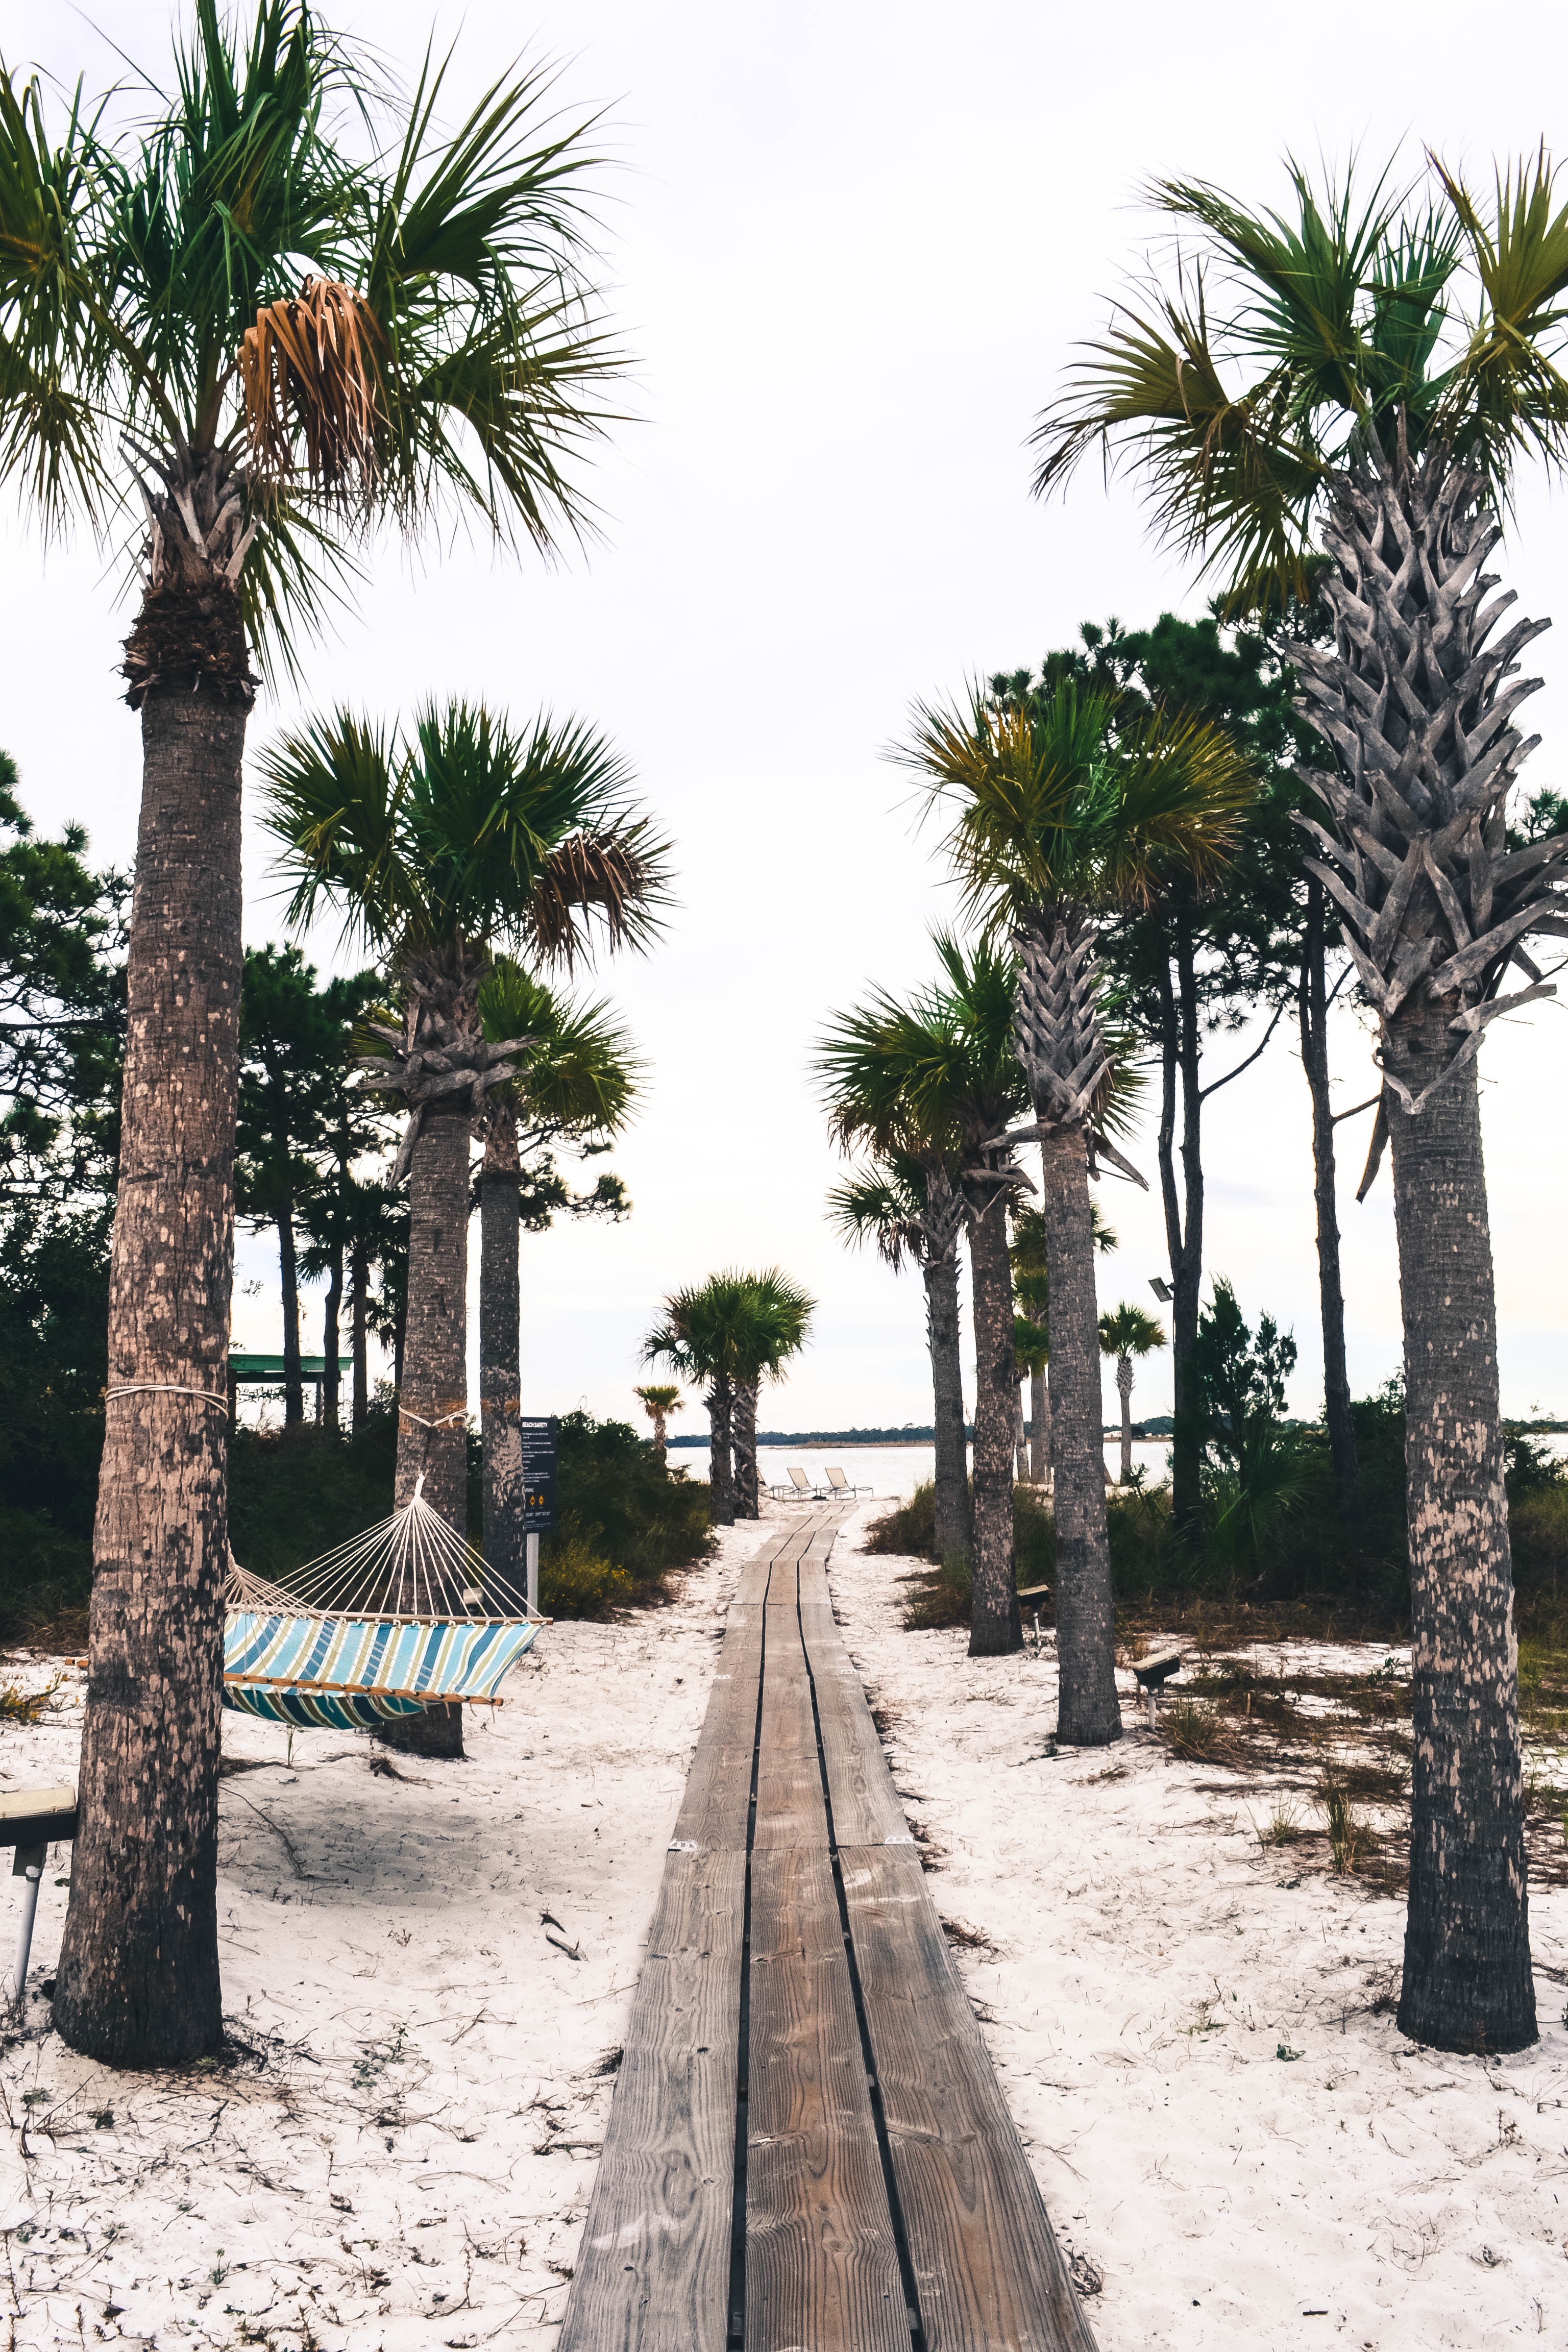
tree, plant, walkway, village, date palm, woody plant, arecales, palm family